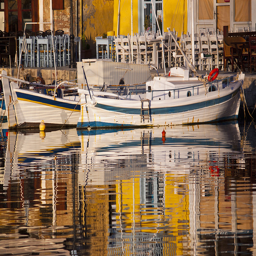
A couple of boats that are tied to the dock.
Three boats are docked near an outdoor restaurant.
Docked wooden fishing boats reflected in the water
Fishing boats line up along the dock, in quiet waters.
A large number of chairs are pushed together close to water with boats.